Timeline of reactions to the 2020 Hong Kong national security law (October 2020)

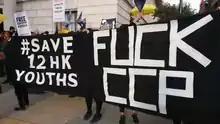
Solidarity protests in London on October 1, 2020

A campaign titled "Resist China" called upon all citizens to speak up against the oppression, threats, and invasion caused by Communist China in Hong Kong, Xinjiang, Tibet, Inner Mongolia and Taiwan on Communist China's national day. Over 25 countries saw protests taking place in front of the country's Chinese embassy or consulate building. Toronto and Vancouver from Canada saw a large number of Hongkongers, Tibetans, Vietnamese, Mongolians, Taiwanese and other communities. Protests also took place in various cities across the United States such as San Francisco, Los Angeles, Boston, and New York City as well as cross the globe in Pretoria in South Africa, and in India. In London, United Kingdom, some Hong Kong protesters waved flags reading "Liberate Hong Kong, revolution of our times", a slogan banned in Hong Kong under the national security law, chanted slogans and burned a Chinese flag in front of the Chinese consulate. The Chinese government condemned such behavior and demanded actions from the United Kingdom.